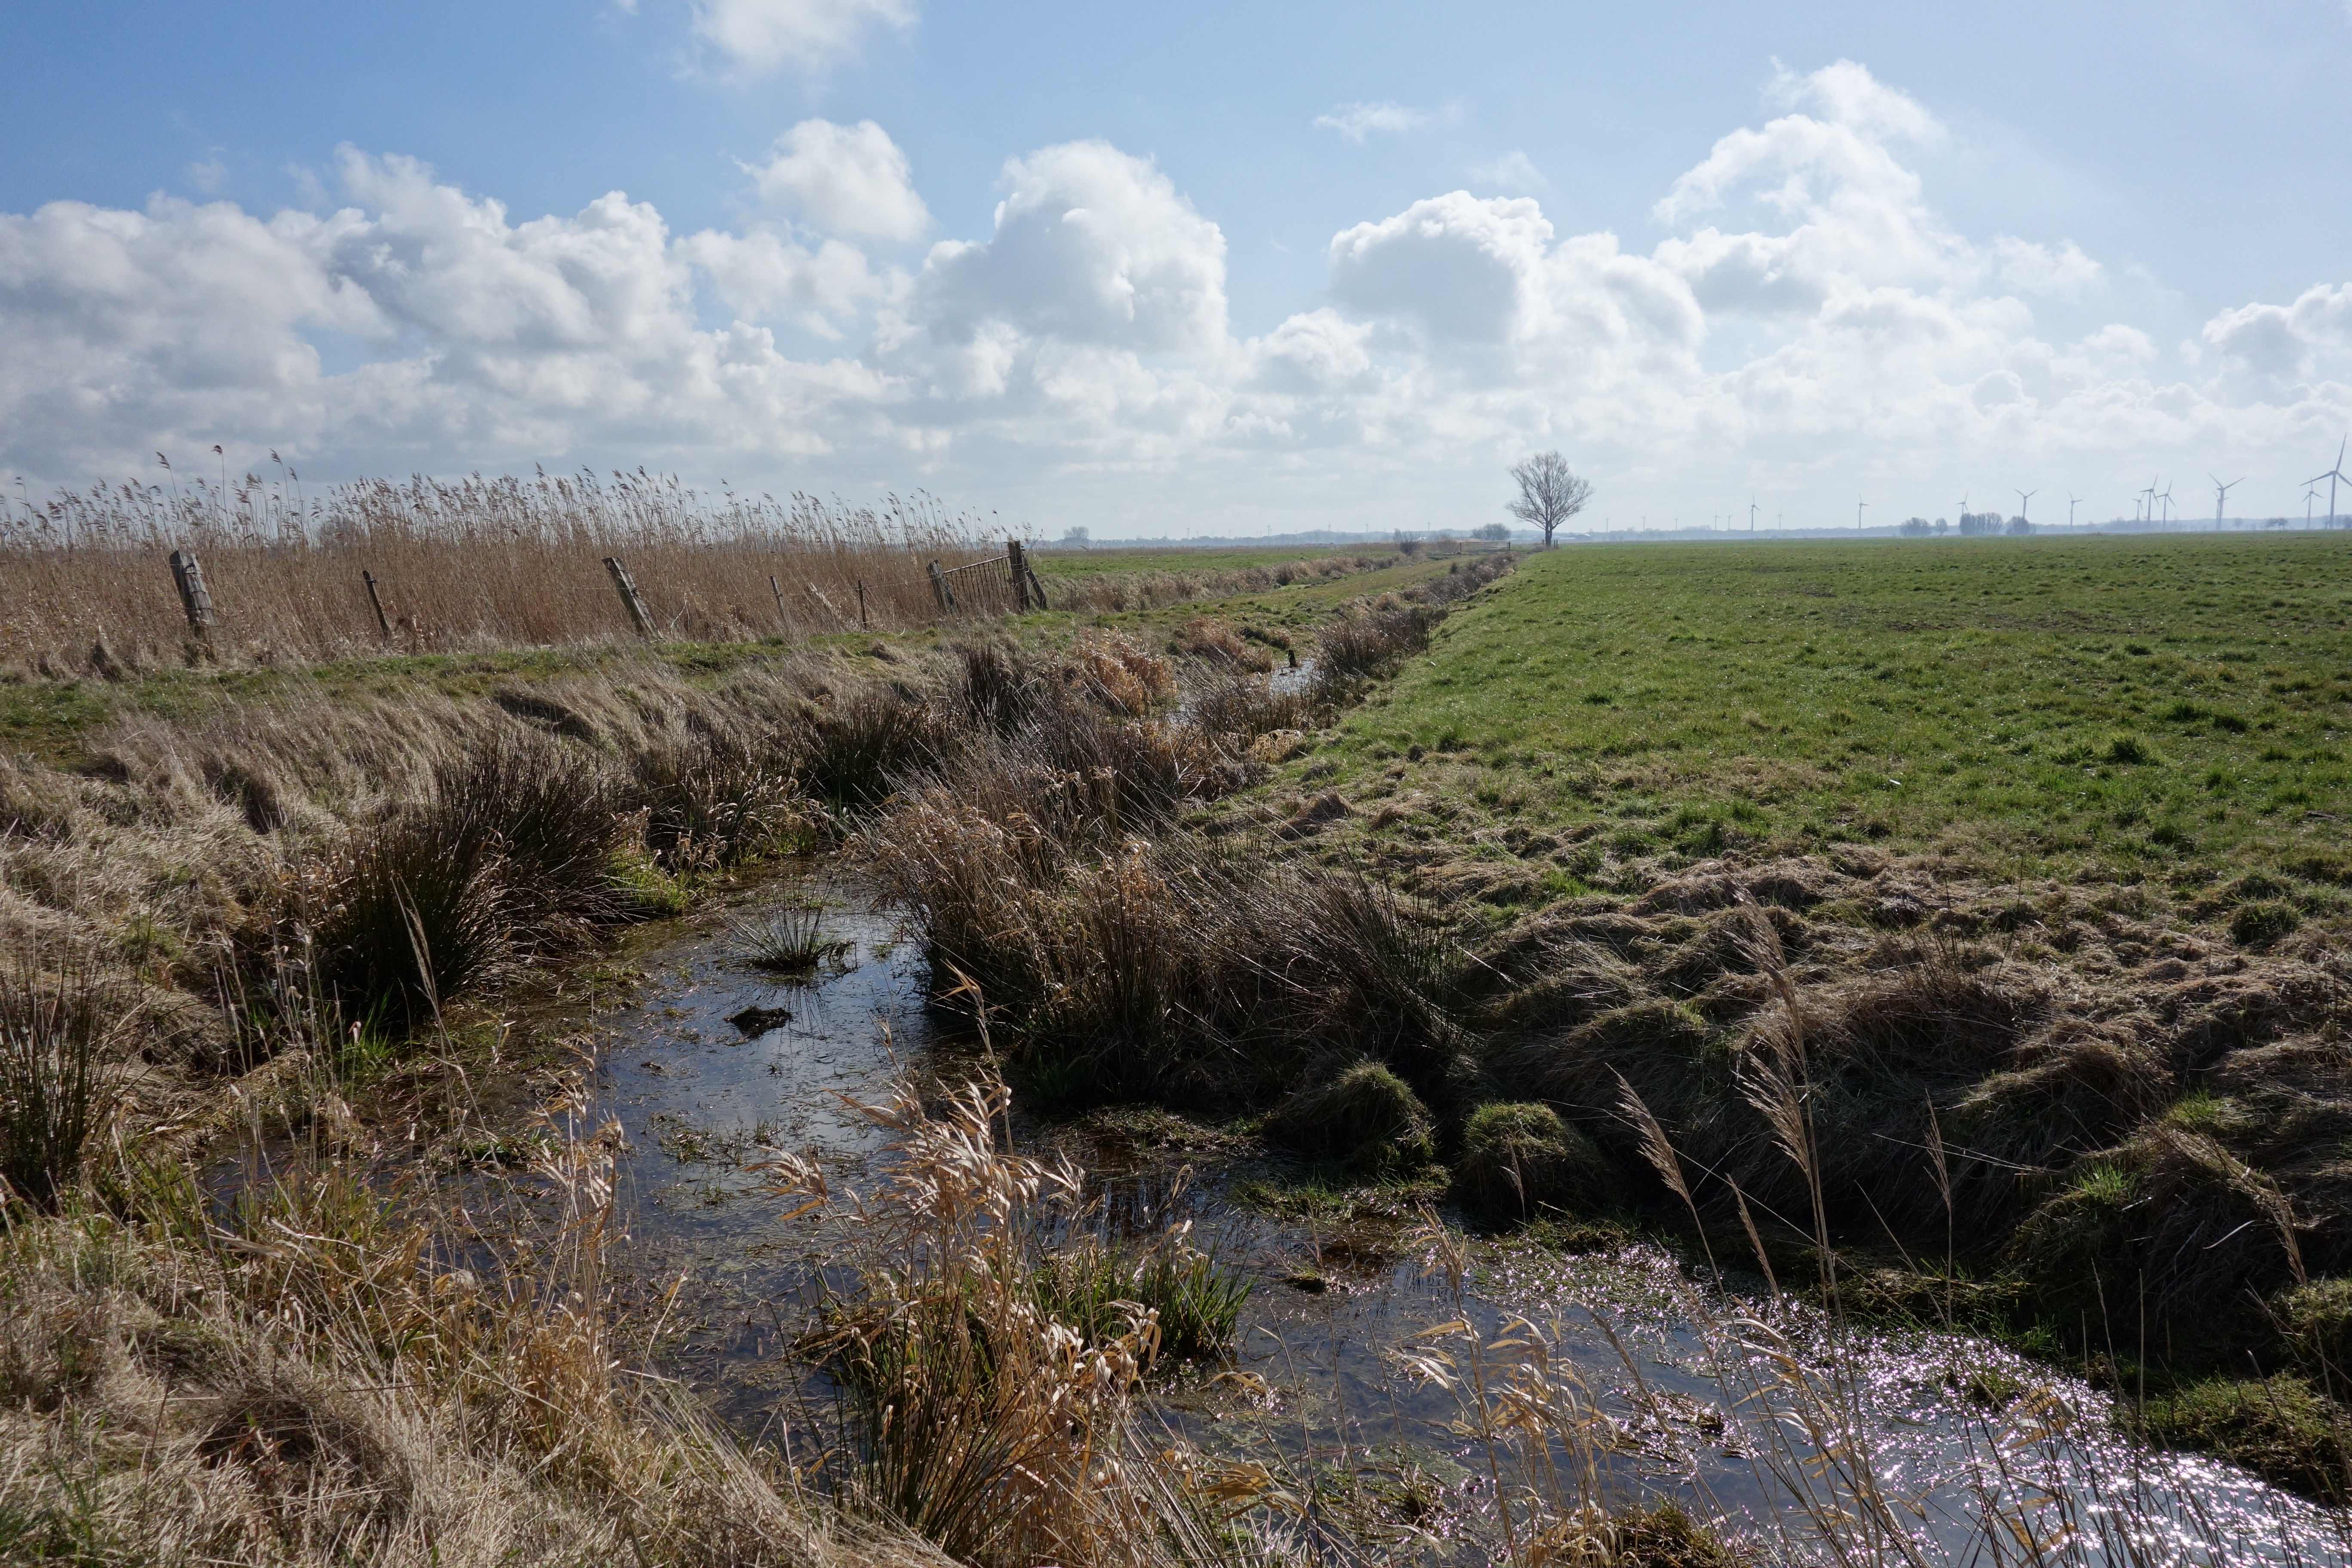
landscape, sea, coast, water, grass, marsh, wilderness, field, prairie, hill, river, reed, green, pasture, brown, soil, agriculture, terrain, waterway, clouds, wetland, bog, plateau, habitat, dig, ecosystem, rural area, natural environment, geographical feature